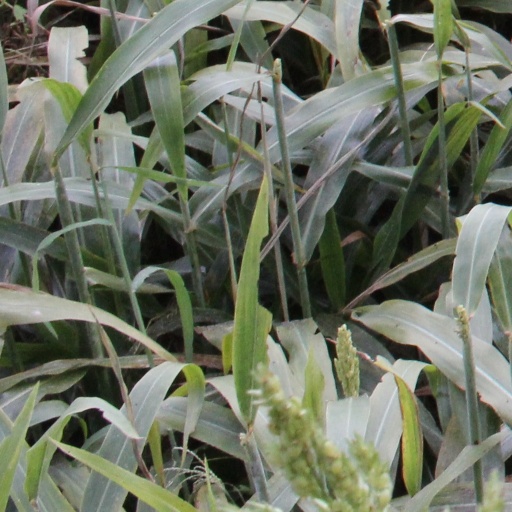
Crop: sorghum